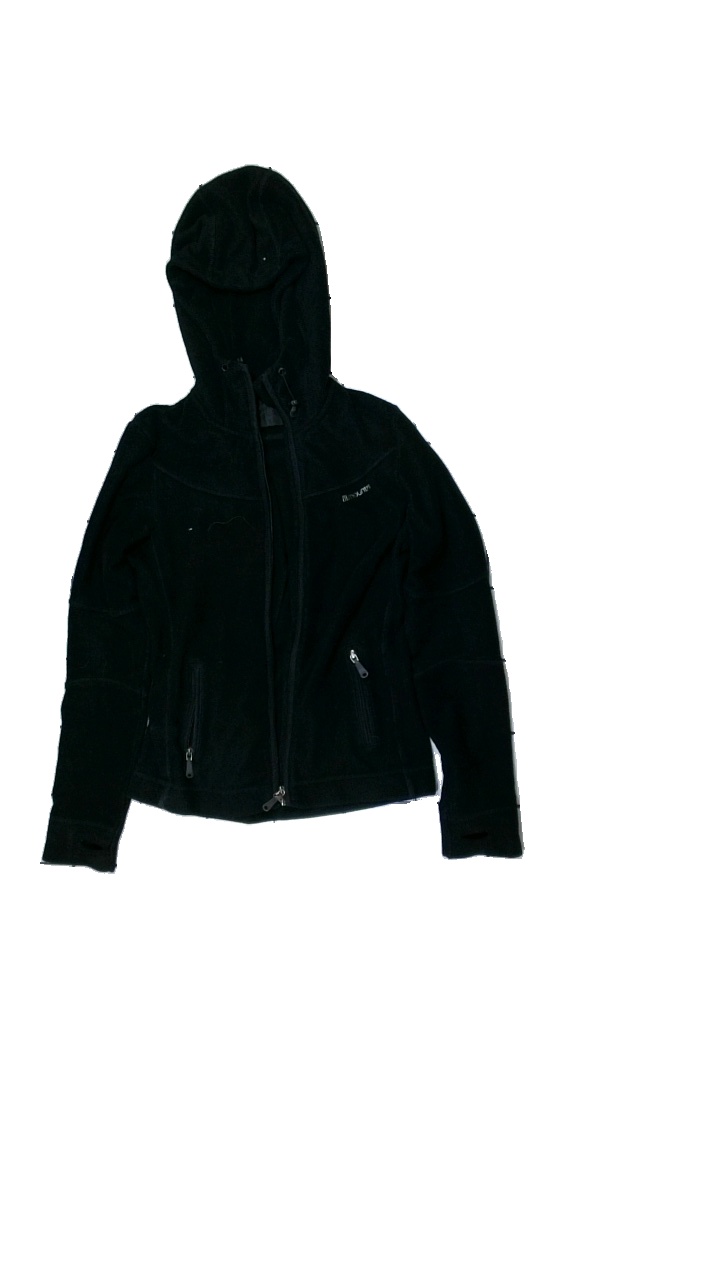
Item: Outerwear (Ladies)
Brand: H&m
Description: svart tröja med dragkedjor
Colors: Black
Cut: None
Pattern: Other
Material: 100% polyester
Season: All
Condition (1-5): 1
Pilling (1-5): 1
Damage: fläckar
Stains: Minor
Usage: Export
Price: <50